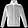
Label: Coat